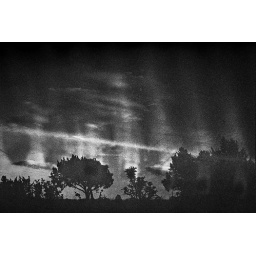
tijeras, new mexiconikon f3hp50/1.4Dfuji superia 1600 color negative film developed in kodak d-76 black and white developer